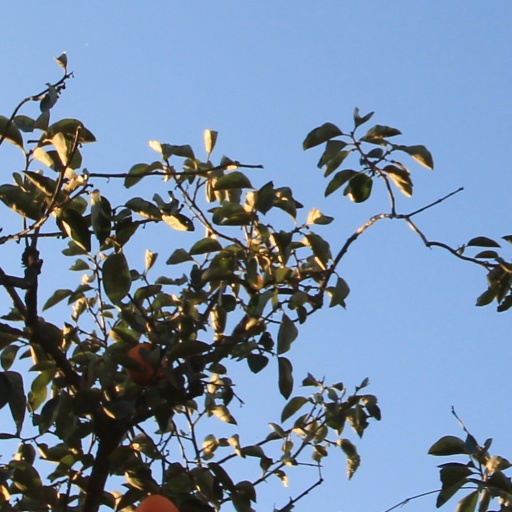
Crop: grape